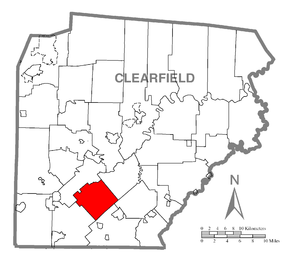
Jordan Township est un township, situé au sud de la partie centrale du comté de Clearfield, aux États-Unis. En 2010, il comptait une population de 461 habitants.